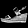
Label: Sandal